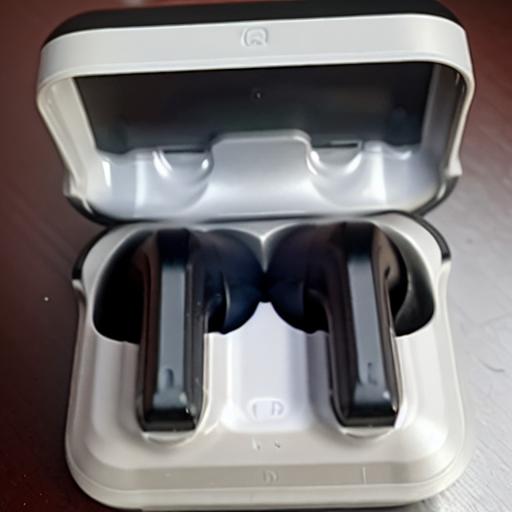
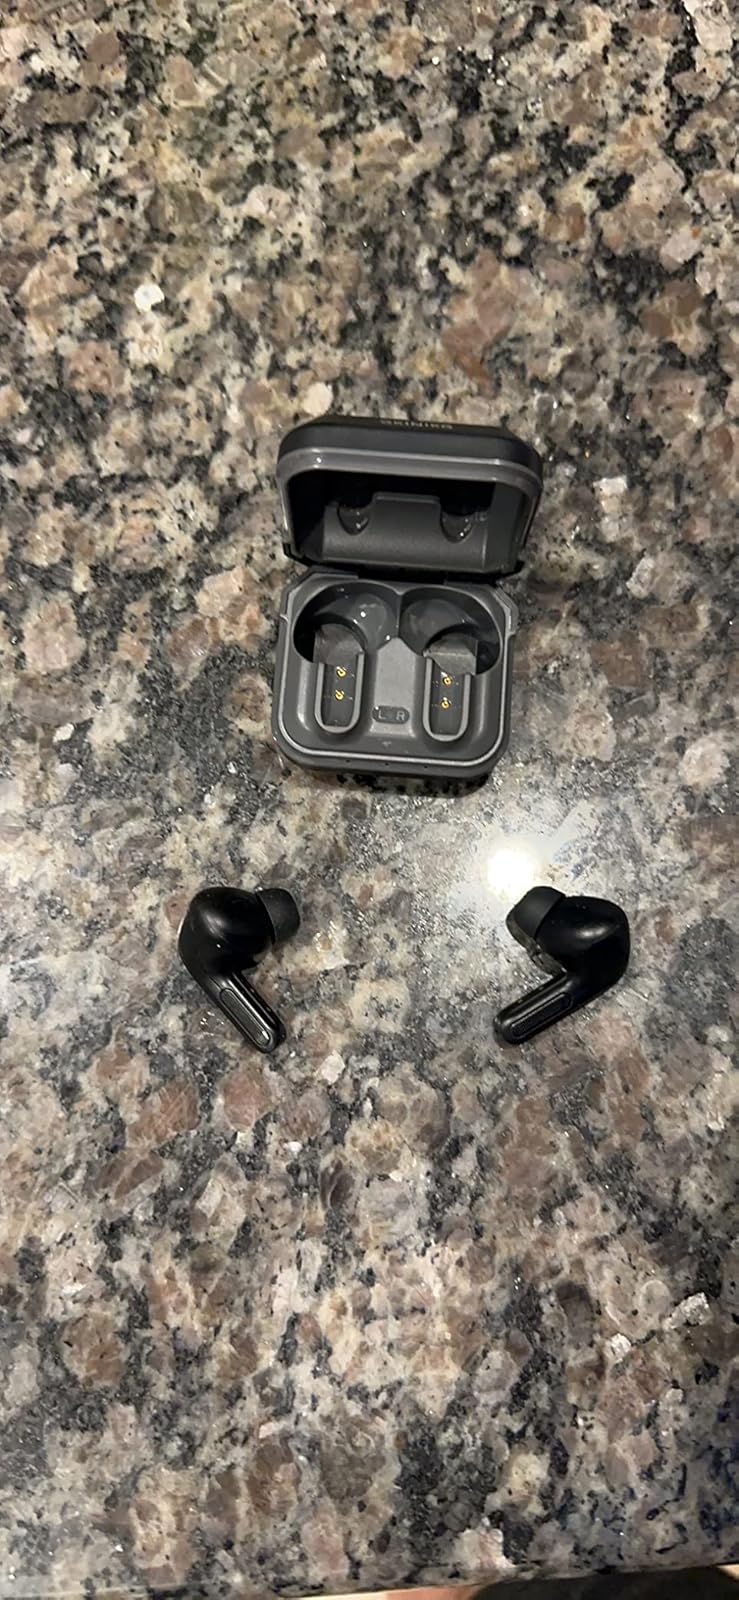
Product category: earbuds
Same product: no